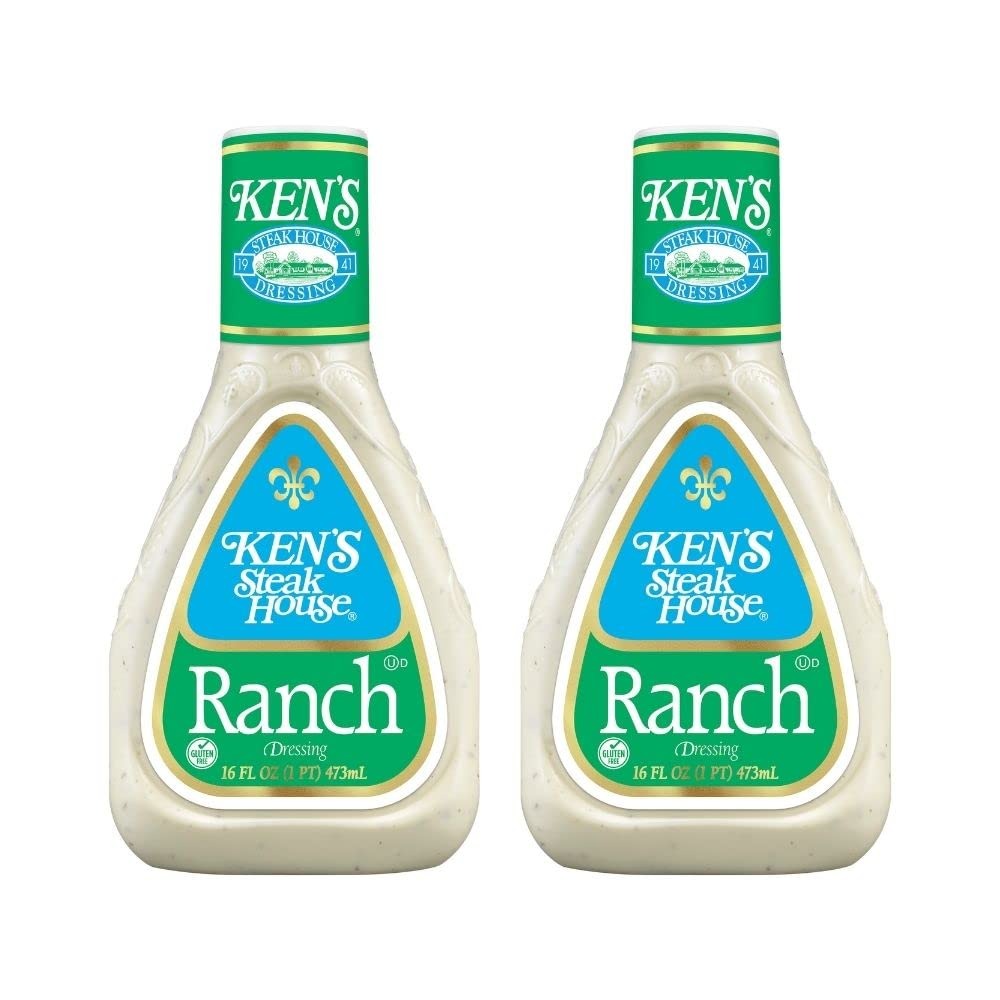
Item Name: Kenâ€™s Steakhouse Dressing, Creamy Caesar Dressing, Gluten Free Dressing for Salads or Spreads, 16 Fl Oz (Pack of 2)
Bullet Point 1: Classically cool, tangy Ranch flavor makes ordinary green salads irresistible
Bullet Point 2: Deliciously creamy as a dressing for sandwiches, wraps, and burgers
Bullet Point 3: A favorite for dipping wings, chips, and almost any finger food
Bullet Point 4: Made by Ken's A Family-Owned Company
Bullet Point 5: Gluten-Free and Certified Kosher Dairy
Value: 32.0
Unit: FL Oz

Price: 3.24